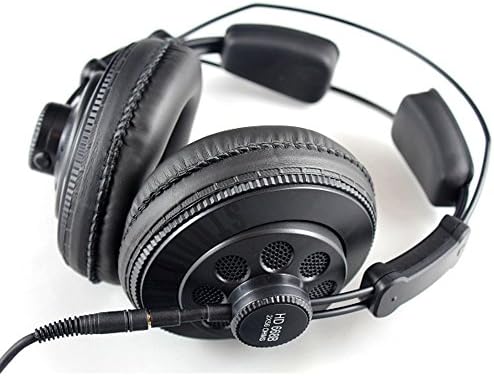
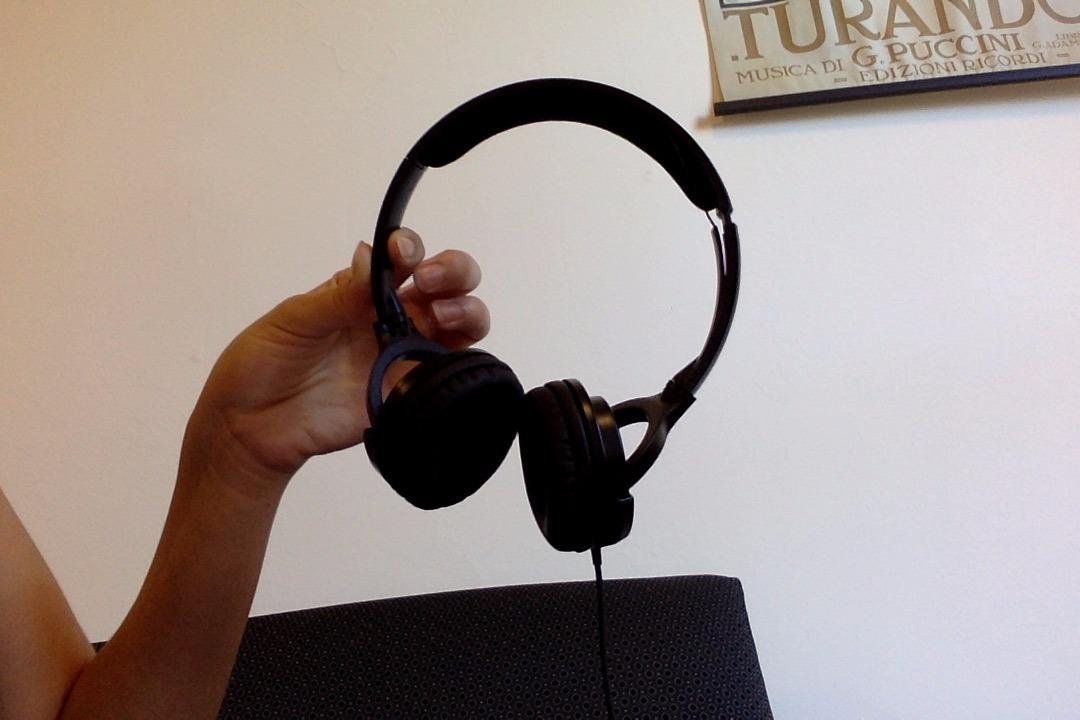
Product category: headphones
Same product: no